Johannes S. Anderson

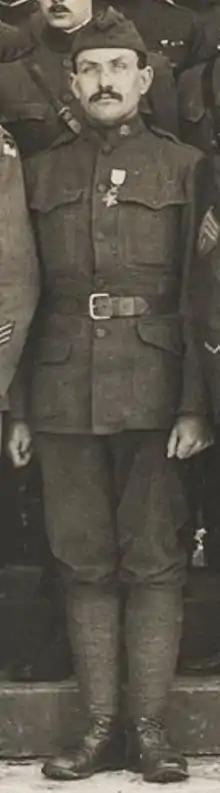
Medal of Honor recipient

Johannes Seigfried Anderson (July 20, 1887 – April 15, 1950) was a Finnish-born U.S. Army soldier during World War I, and a Medal of Honor recipient.